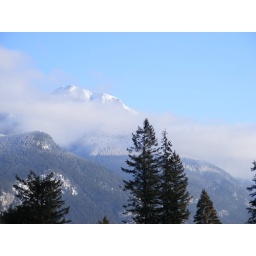
A surprise shot in that I was unaware of the birds flying into the scene